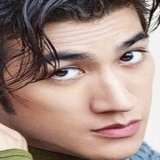
diễn viên Lý Trị Đình